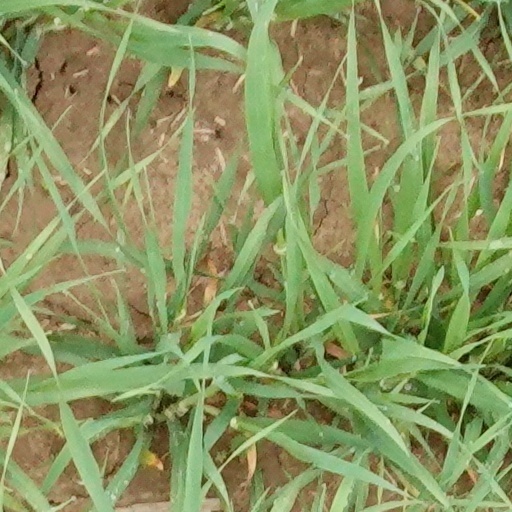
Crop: wheat